Jovan Nikolić (writer)

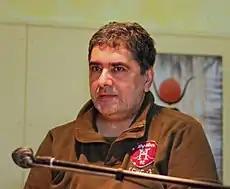
Jovan Nikolić

Jovan Nikolić (born 1955) is a Serbian Romani writer, currently resident in Germany. He is best known in Germany for "Bela vrana, crno jagnje" ("White Crow, Black Sheep") published in German translation by Bärbel Schulte as "Weißer Rabe, schwarzes Lamm".